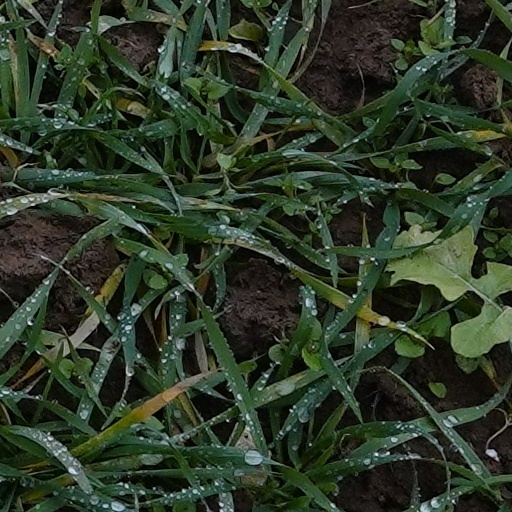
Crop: wheat